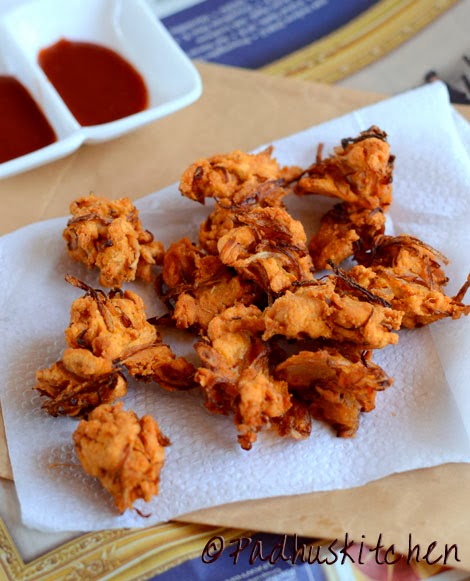
Dish: pakode